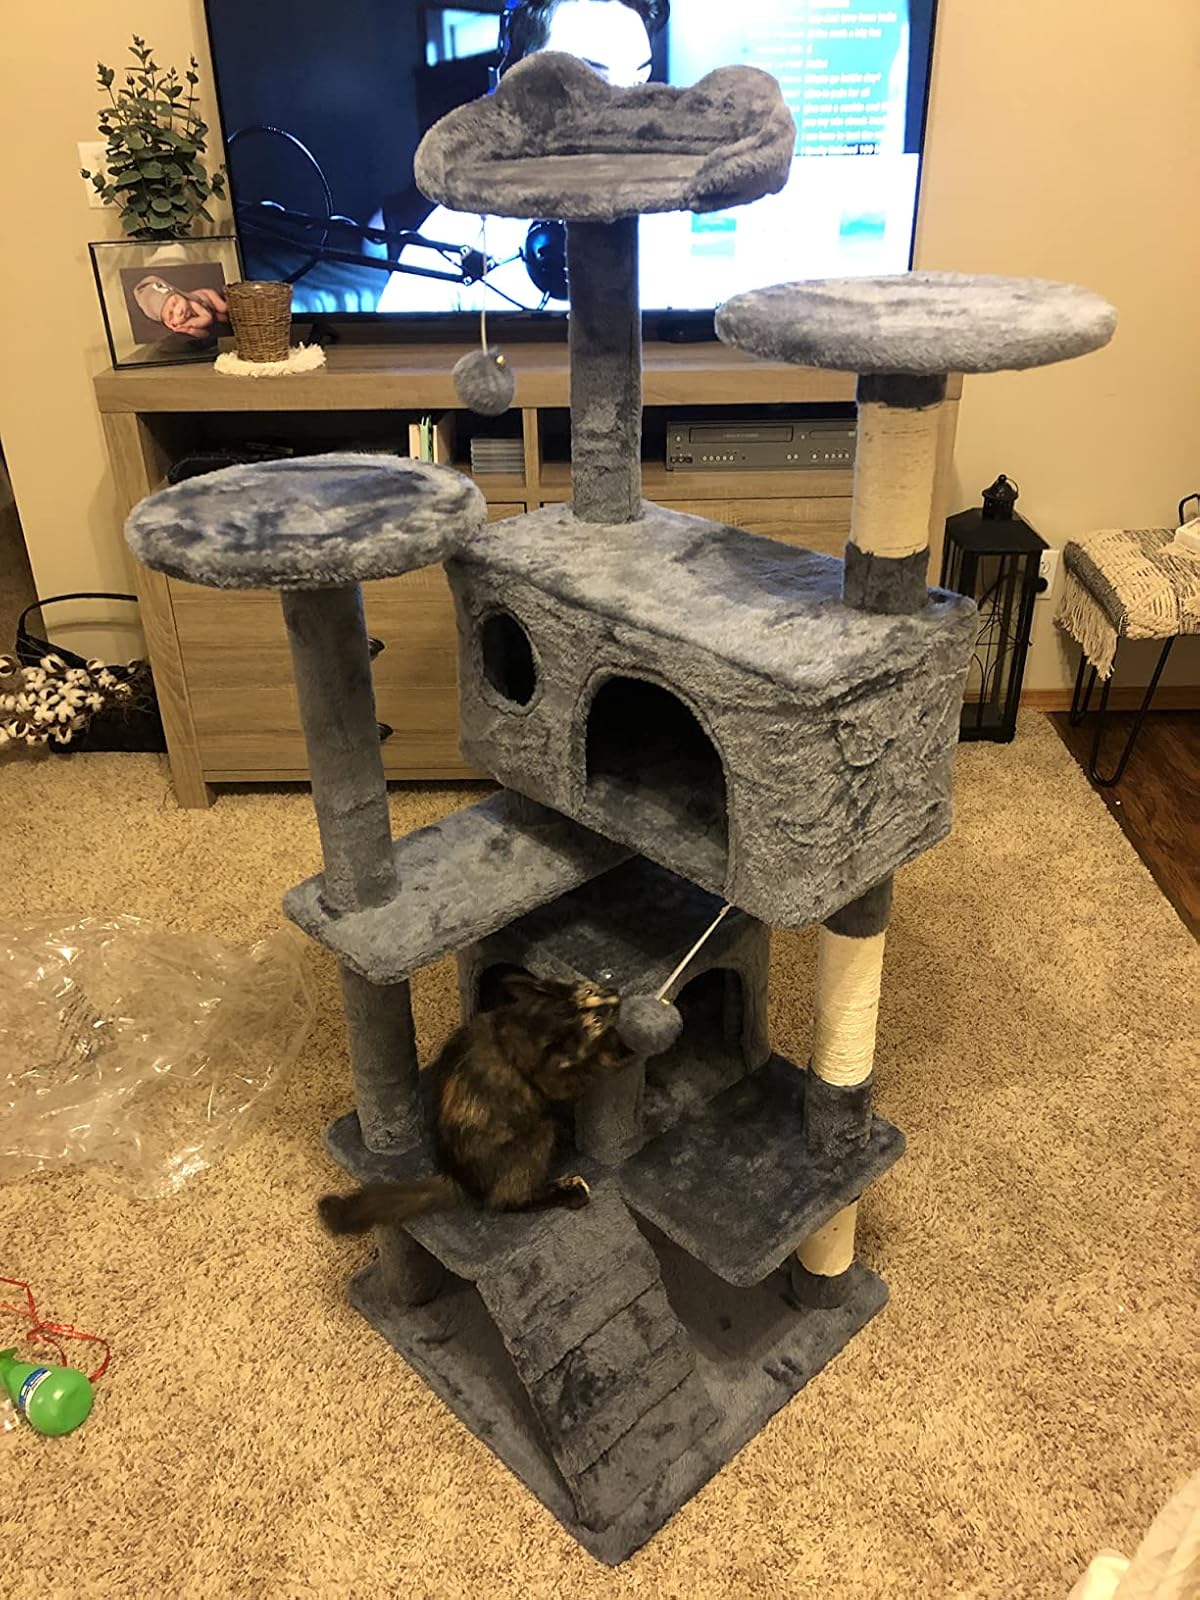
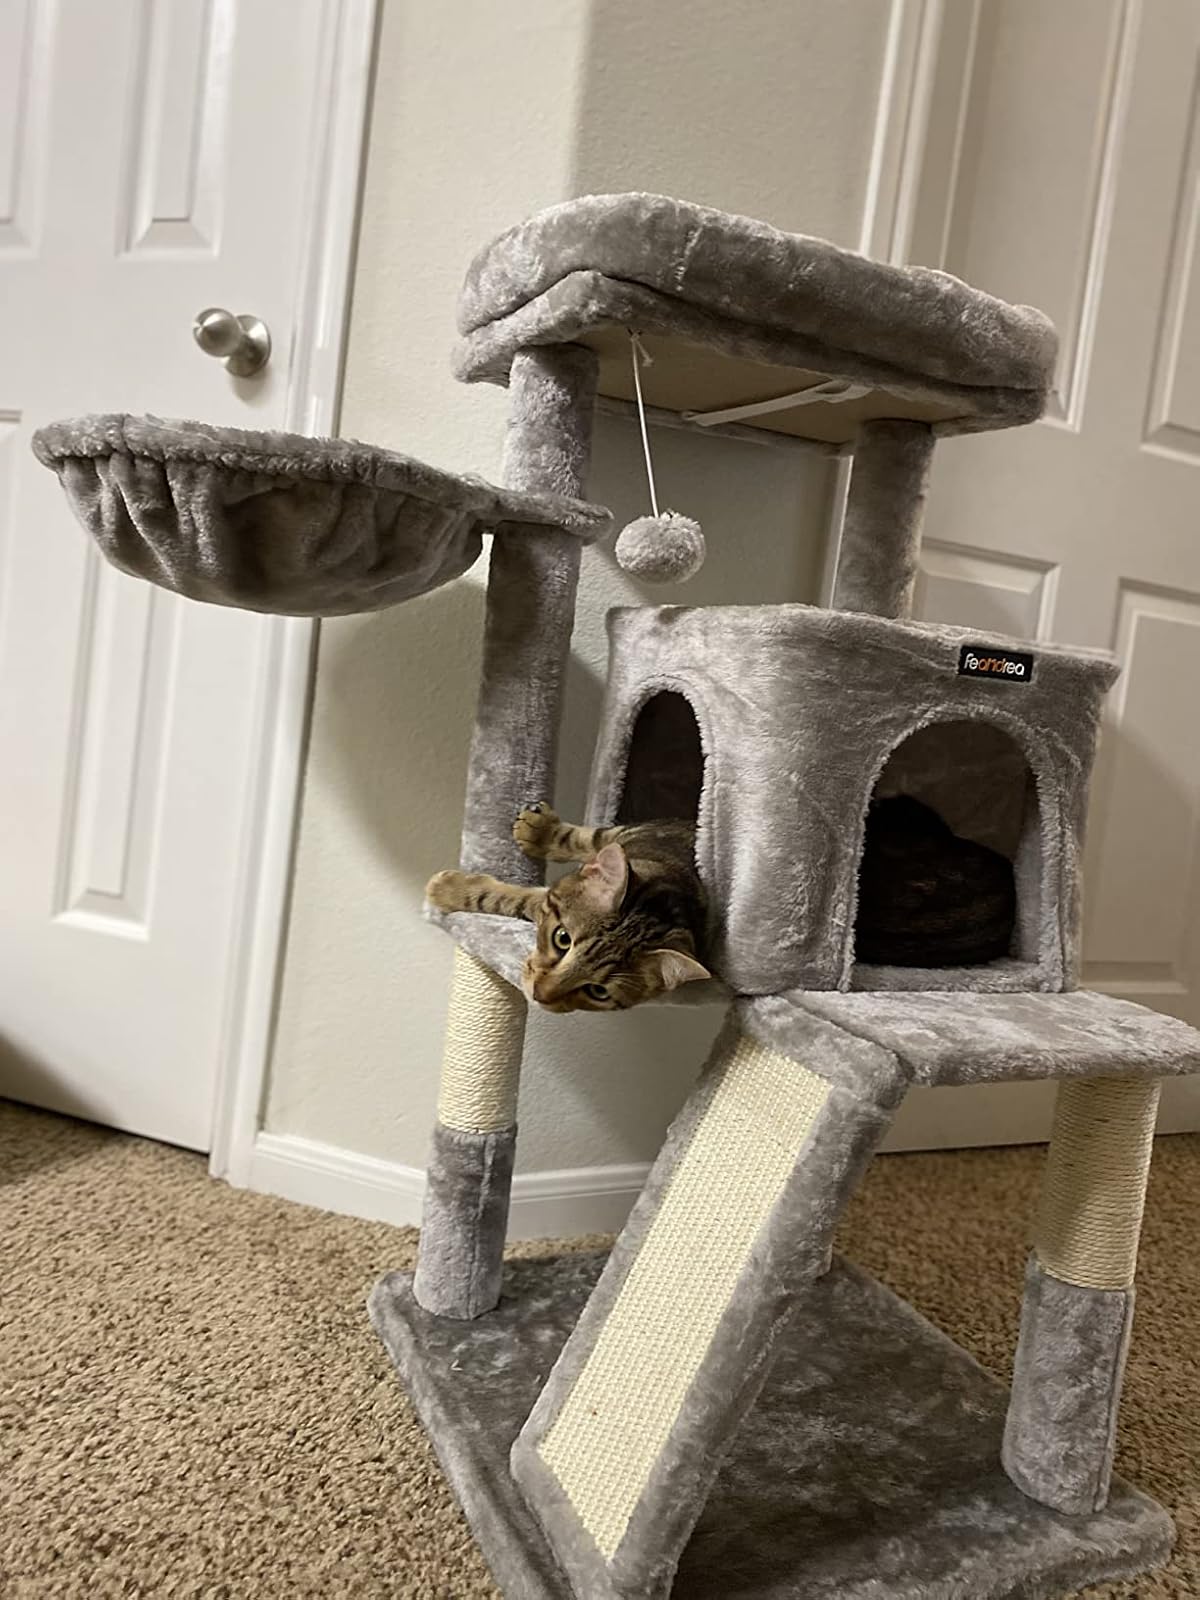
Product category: items_cat tree
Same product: no